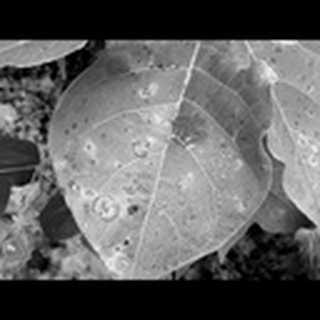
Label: cotton_target_spot